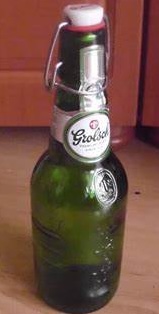
Label: glass